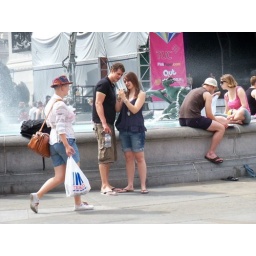
I took quite a few photos of the girl in the hat at last year's event.